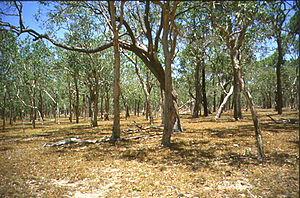
La savane est une formation végétale propre aux régions chaudes à longue saison sèche et dominée par les plantes herbacées de la famille des Poacées. Elle est plus ou moins parsemée d'arbres ou d'arbustes. Selon la densité des espèces, on parle de « savane herbeuse », de « savane arbustive », de « savane arborée », de « savane boisée », puis de forêt claire, la transition se faisant en général de manière progressive.